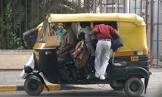
Vehicle type: Auto Rickshaws